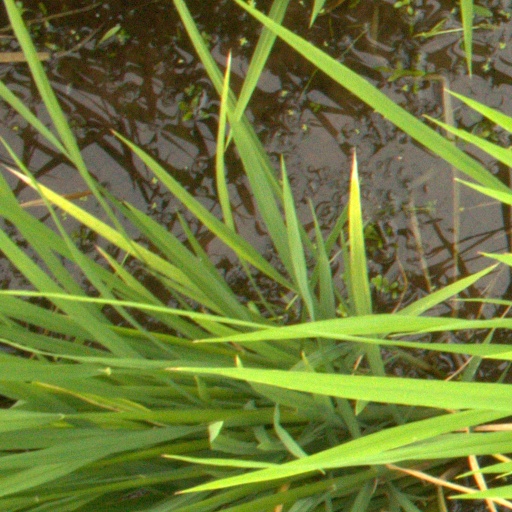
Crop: rice